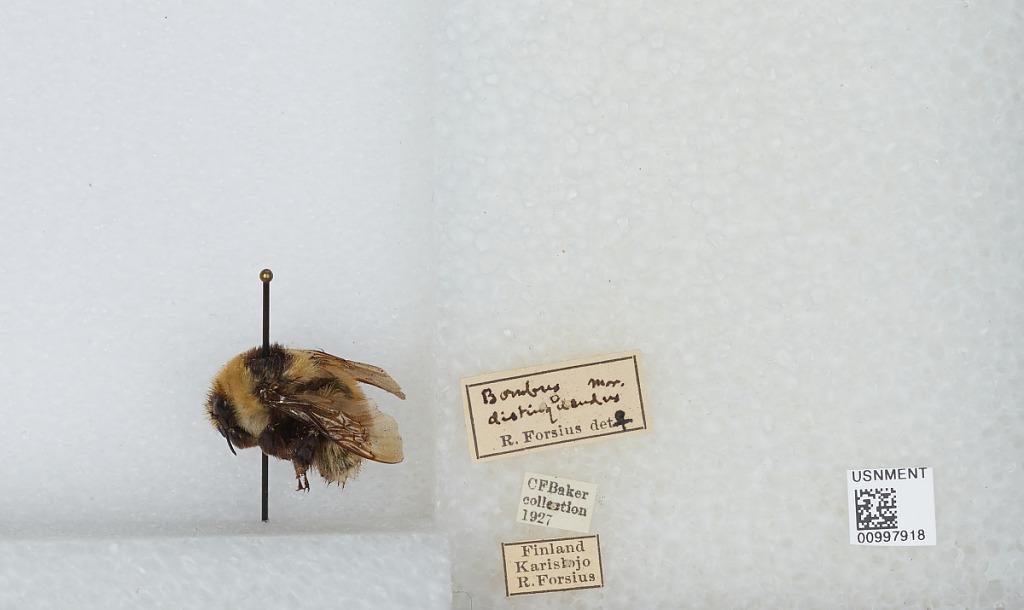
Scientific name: Bombus (Subterraneobombus) distinguendus Morawitz
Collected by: R. Forsius
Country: Finland
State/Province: Uusimaa
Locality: Lohja
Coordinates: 60.25, 24.07